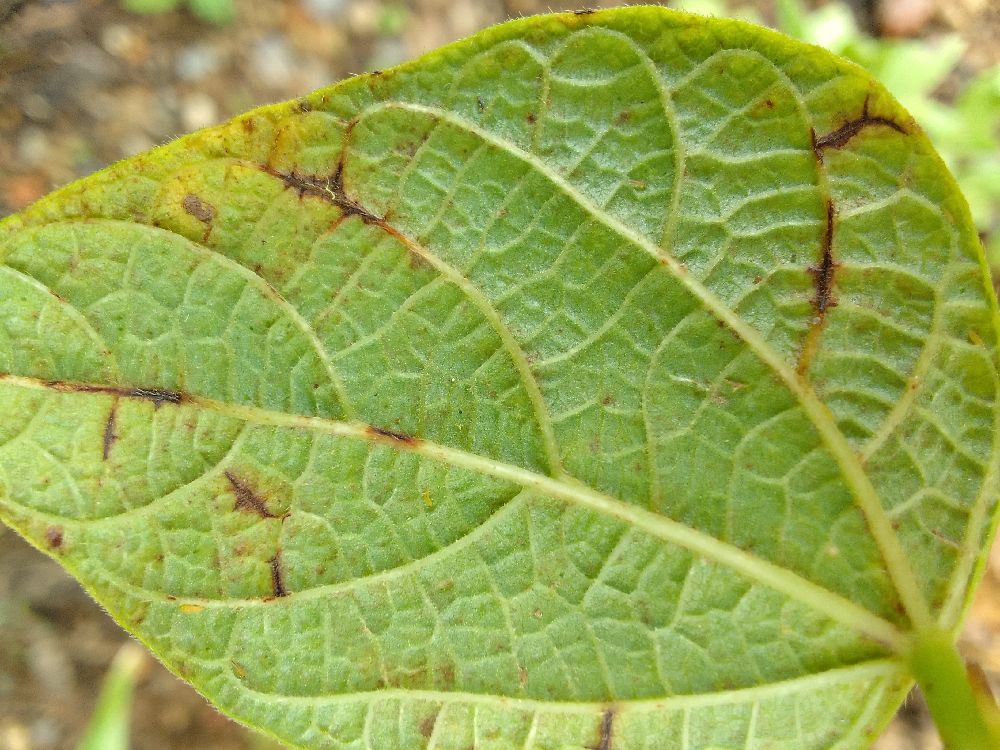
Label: anthracnose